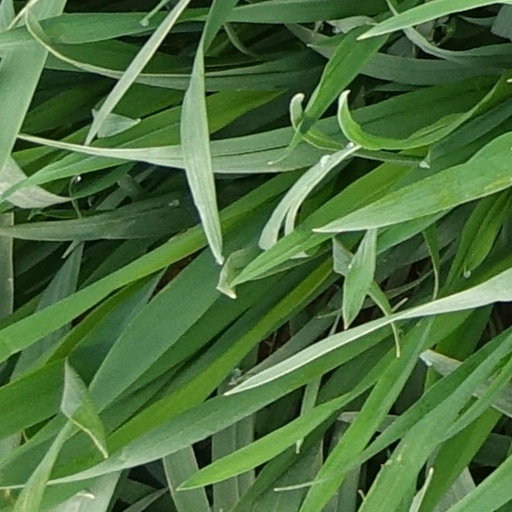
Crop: wheat